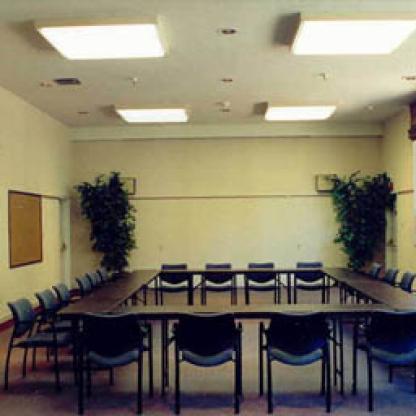
Scene: Indoor